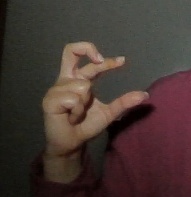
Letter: thal